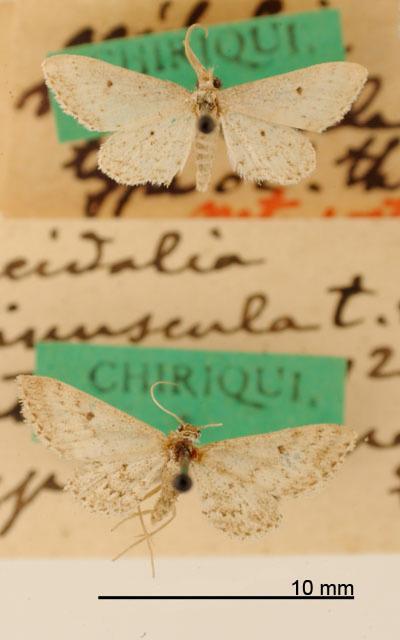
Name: Acidalia minuscula
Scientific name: Acidalia minuscula Thierry-Mieg, 1892
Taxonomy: Animalia, Arthropoda, Insecta, Lepidoptera, Geometridae, Sterrhinae
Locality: Chiriqui, Panama